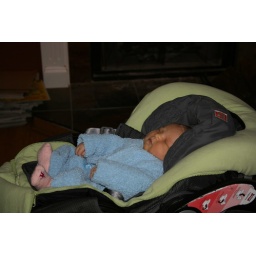
Viola dressed from the ride home in her blue muppet suit